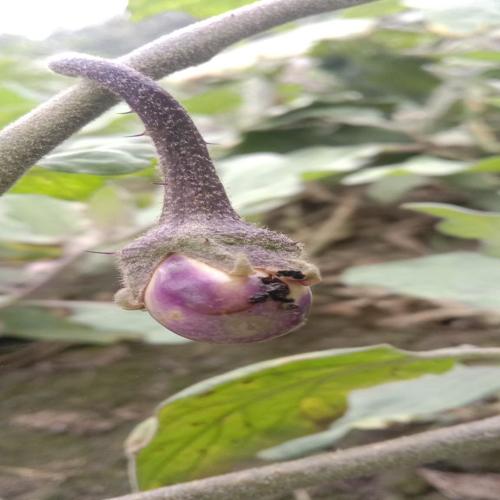
Label: Shoot and Fruit Borer